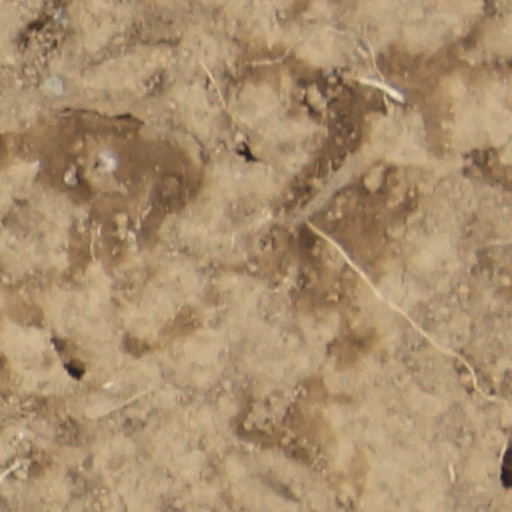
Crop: wheat